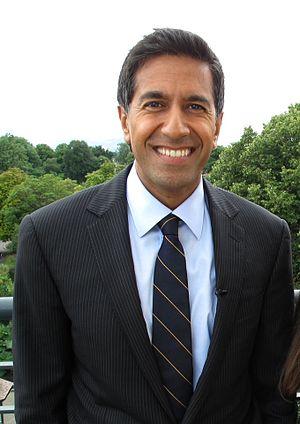
Sanjay Gupta, né le 23 octobre 1969 à Novi, Michigan, aux États-Unis, est un neurochirurgien, un animateur de télévision et un professeur américain d'ascendance indienne. Il est connu grâce à son titre de spécialiste médical de CNN.